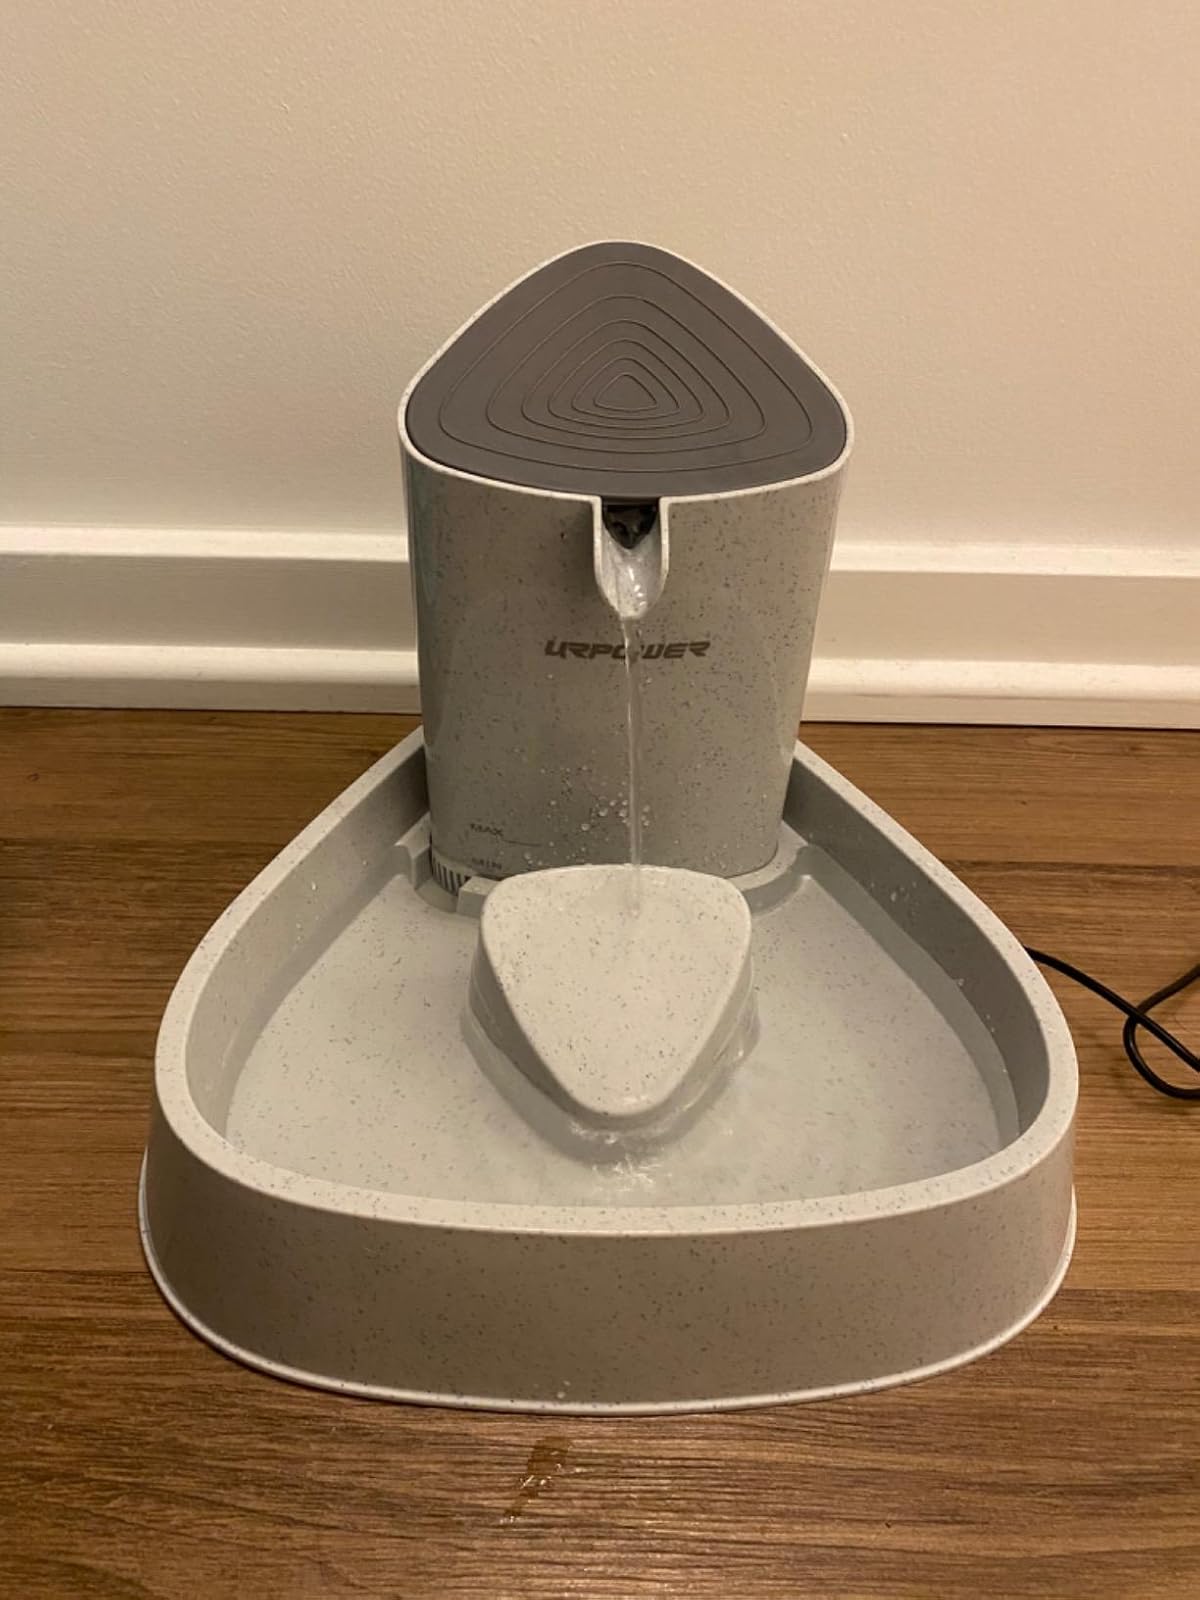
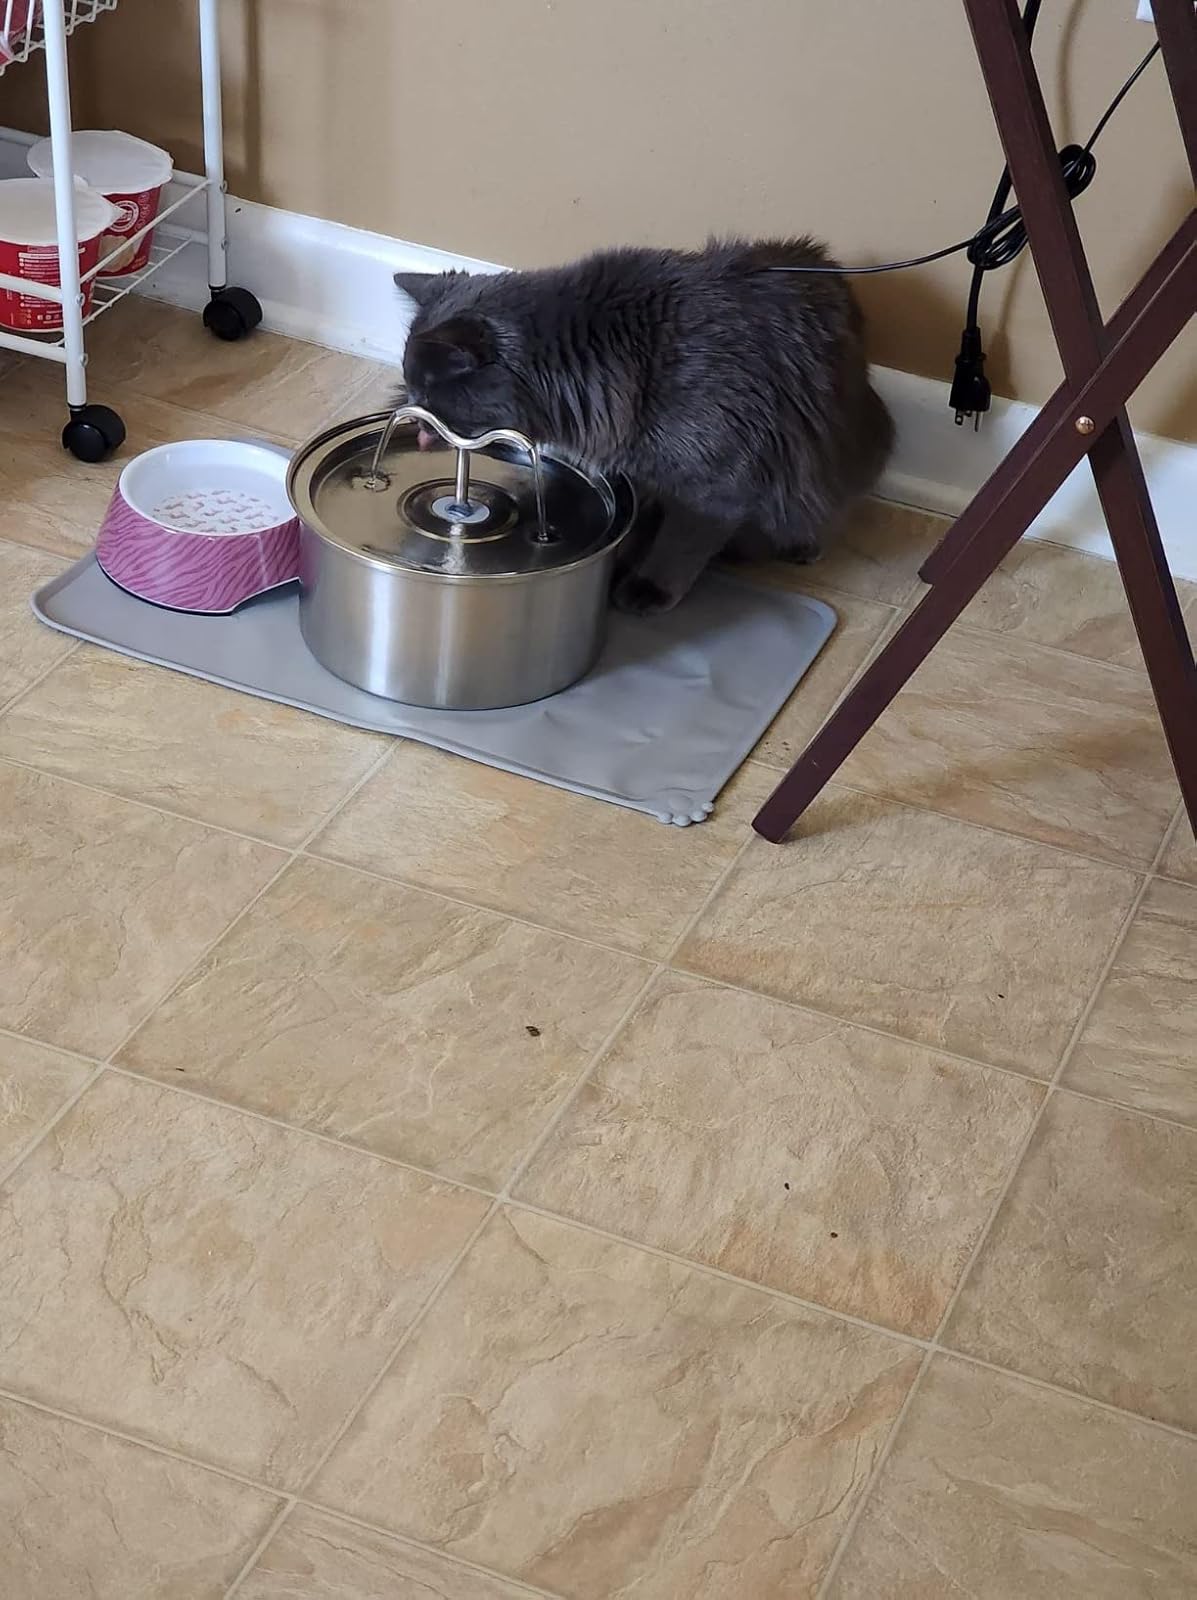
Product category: items_bowl
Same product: no